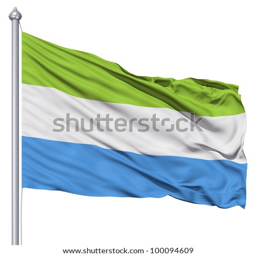
realistic 3d flag fluttering in the wind .